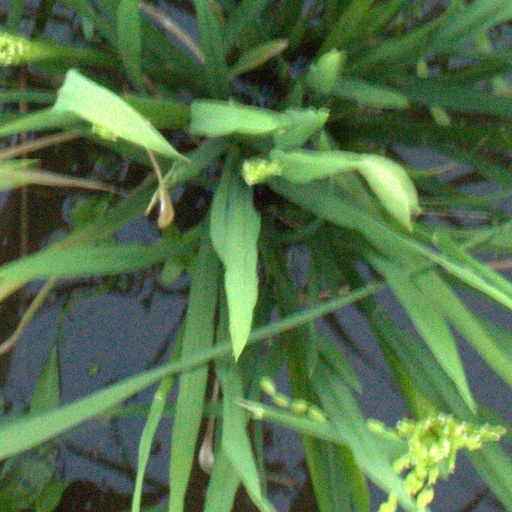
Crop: rice